Mobile source air pollution

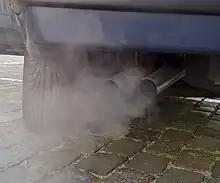
Cars are major sources of mobile air pollution.

Mobile source air pollution includes any air pollution emitted by motor vehicles, airplanes, locomotives, and other engines and equipment that can be moved from one location to another. Many of these pollutants contribute to environmental degradation and have negative effects on human health. To prevent unnecessary damage to human health and the environment, environmental regulatory agencies such as the U.S. Environmental Protection Agency have established policies to minimize air pollution from mobile sources. Similar agencies exist at the state level. Due to the large number of mobile sources of air pollution, and their ability to move from one location to another, mobile sources are regulated differently from stationary sources, such as power plants. Instead of monitoring individual emitters, such as an individual vehicle, mobile sources are often regulated more broadly through design and fuel standards. Examples of this include corporate average fuel economy standards and laws that ban leaded gasoline in the United States. The increase in the number of motor vehicles driven in the U.S. has made efforts to limit mobile source pollution challenging. As a result, there have been a number of different regulatory instruments implemented to reach the desired emissions goals.